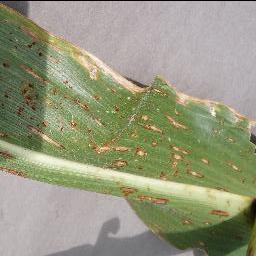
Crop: corn
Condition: (maize)_cercospora_spot_gray_spot